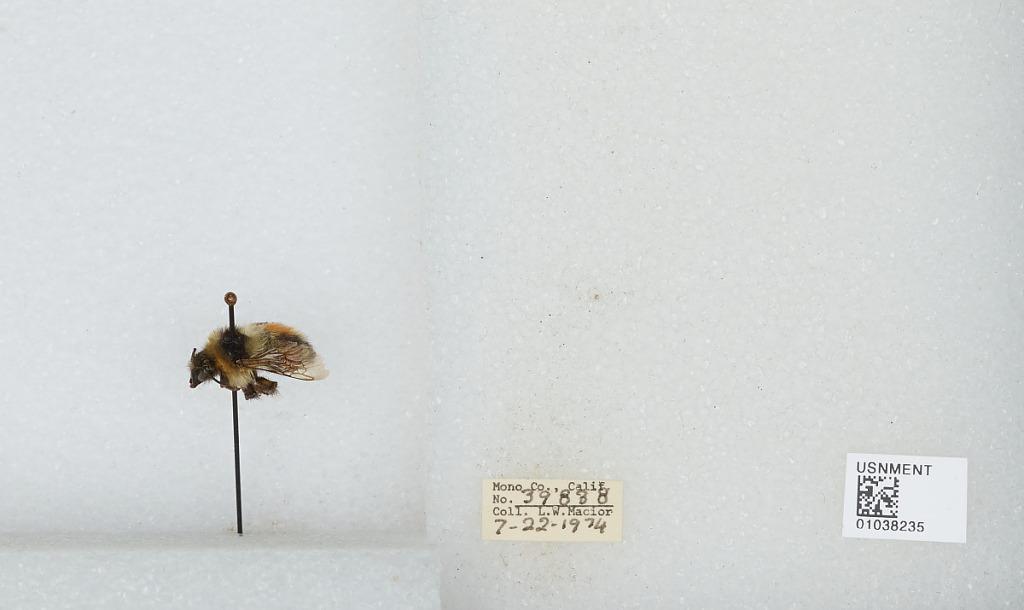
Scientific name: Bombus (Cullumanobombus) rufocinctus Cresson
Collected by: L. Macior
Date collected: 1974-7-22
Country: United States
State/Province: California
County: Mono
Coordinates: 37.92, -118.87